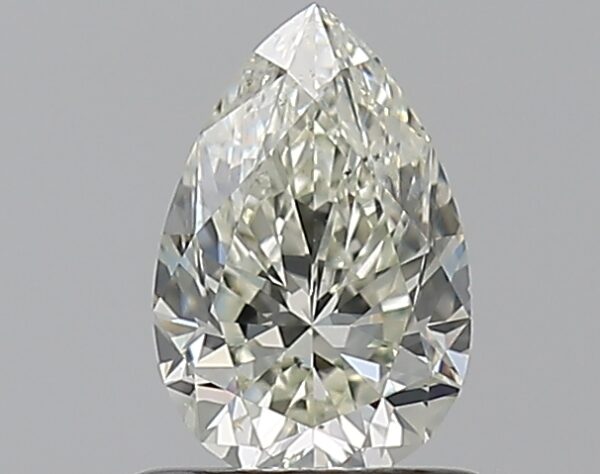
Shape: pear
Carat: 0.7
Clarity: VS2
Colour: K
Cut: VG
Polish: EX
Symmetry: EX
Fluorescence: ST
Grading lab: GIA
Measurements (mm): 7.43 x 4.87 x 3.17